Camelford

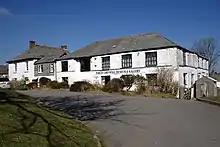
The former North Cornwall Museum and Gallery

Camelford was the home of the North Cornwall Museum and Gallery which contained paintings and objects of local historical interest. It has now been converted to a row of cottages. To the northwest at Slaughterbridge is an Arthurian Centre and at nearby Camelford Station is the Cycling Museum, which, according to Google, is now permanently closed. To the east are the hills of Roughtor and Brown Willy and to the south the old parish churches at Lanteglos and Advent.